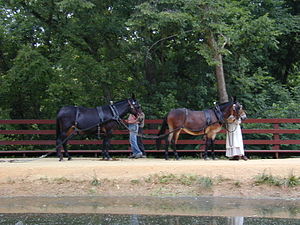
Chesapeake og Ohio-kanalen / Historie / Drift
Muldyr trækker stadig både langs kanalen, nu dog kun med turister.
Chesapeake and Ohio Canal eller bare C&O-Kanalen, blev åbnet i 1850 og blev anvendt til transport af varer mellem Pennsylvania og Washington D.C. i 74 år, frem til 1924. Kanalen er et eksempel på de mere end 4.500 km kanaler, der blev bygget i USA fra slutningen af 1700-tallet og frem til midten af 1800-tallet. Kanalen er også et eksempel på, at store byggeprojekter, der overskrider såvel tidsramme som budget ikke er nogen moderne opfindelse.